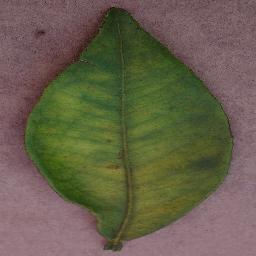
Label: Orange___Haunglongbing_(Citrus_greening)